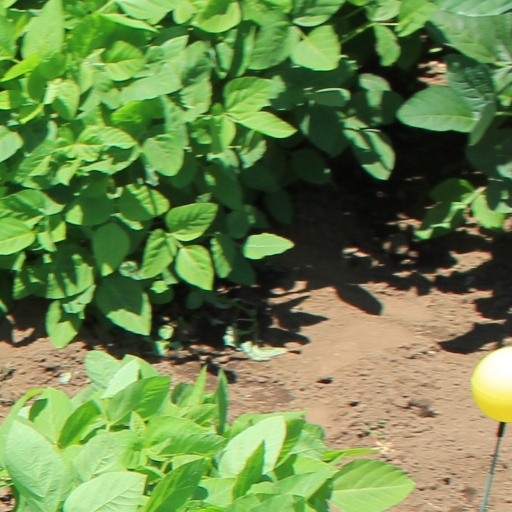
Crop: soybean